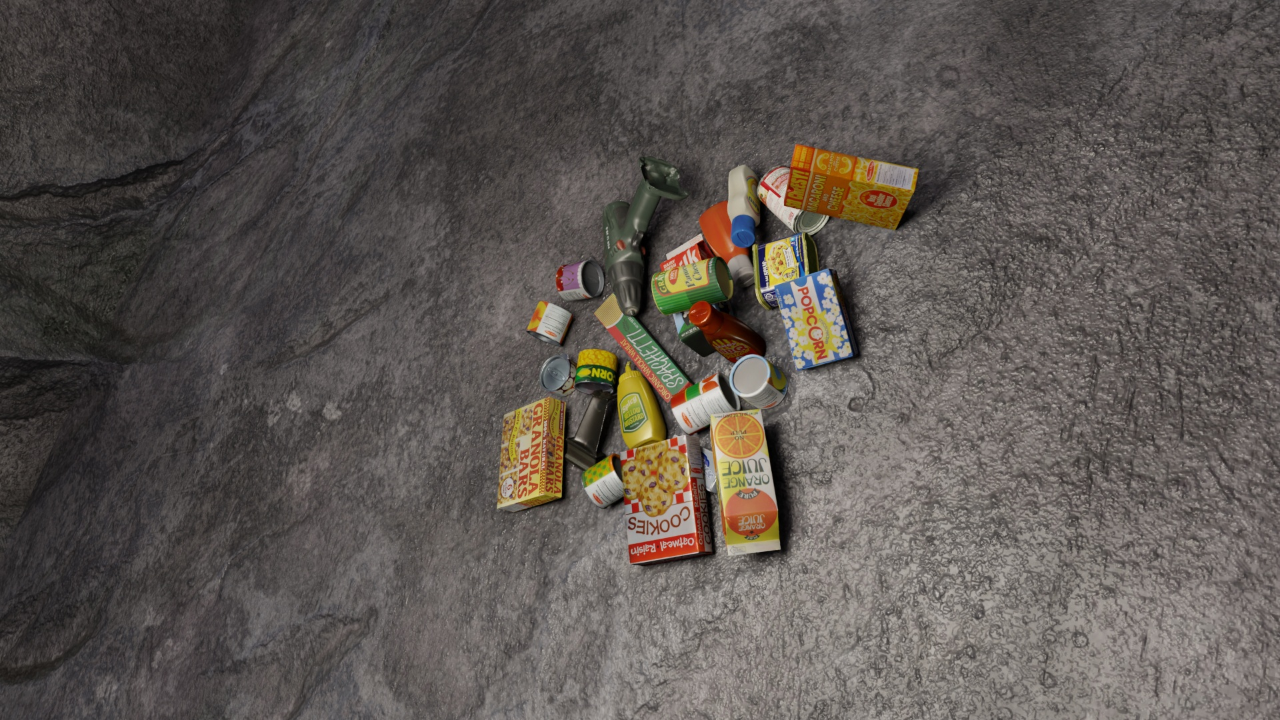
Question:
What are the five normalized (x, y) points between 0 and 1 in the image that outline the grasp plane for the can of sliced peaches? Your answer should be as Grasp center: [], Left finger base: [], Right finger base: [], Left finger tip: [], Right finger tip: [].
Answer: Grasp center: [0.415625, 0.413889], Left finger base: [0.43125, 0.425], Right finger base: [0.400781, 0.404167], Left finger tip: [0.44375, 0.443056], Right finger tip: [0.413281, 0.423611]